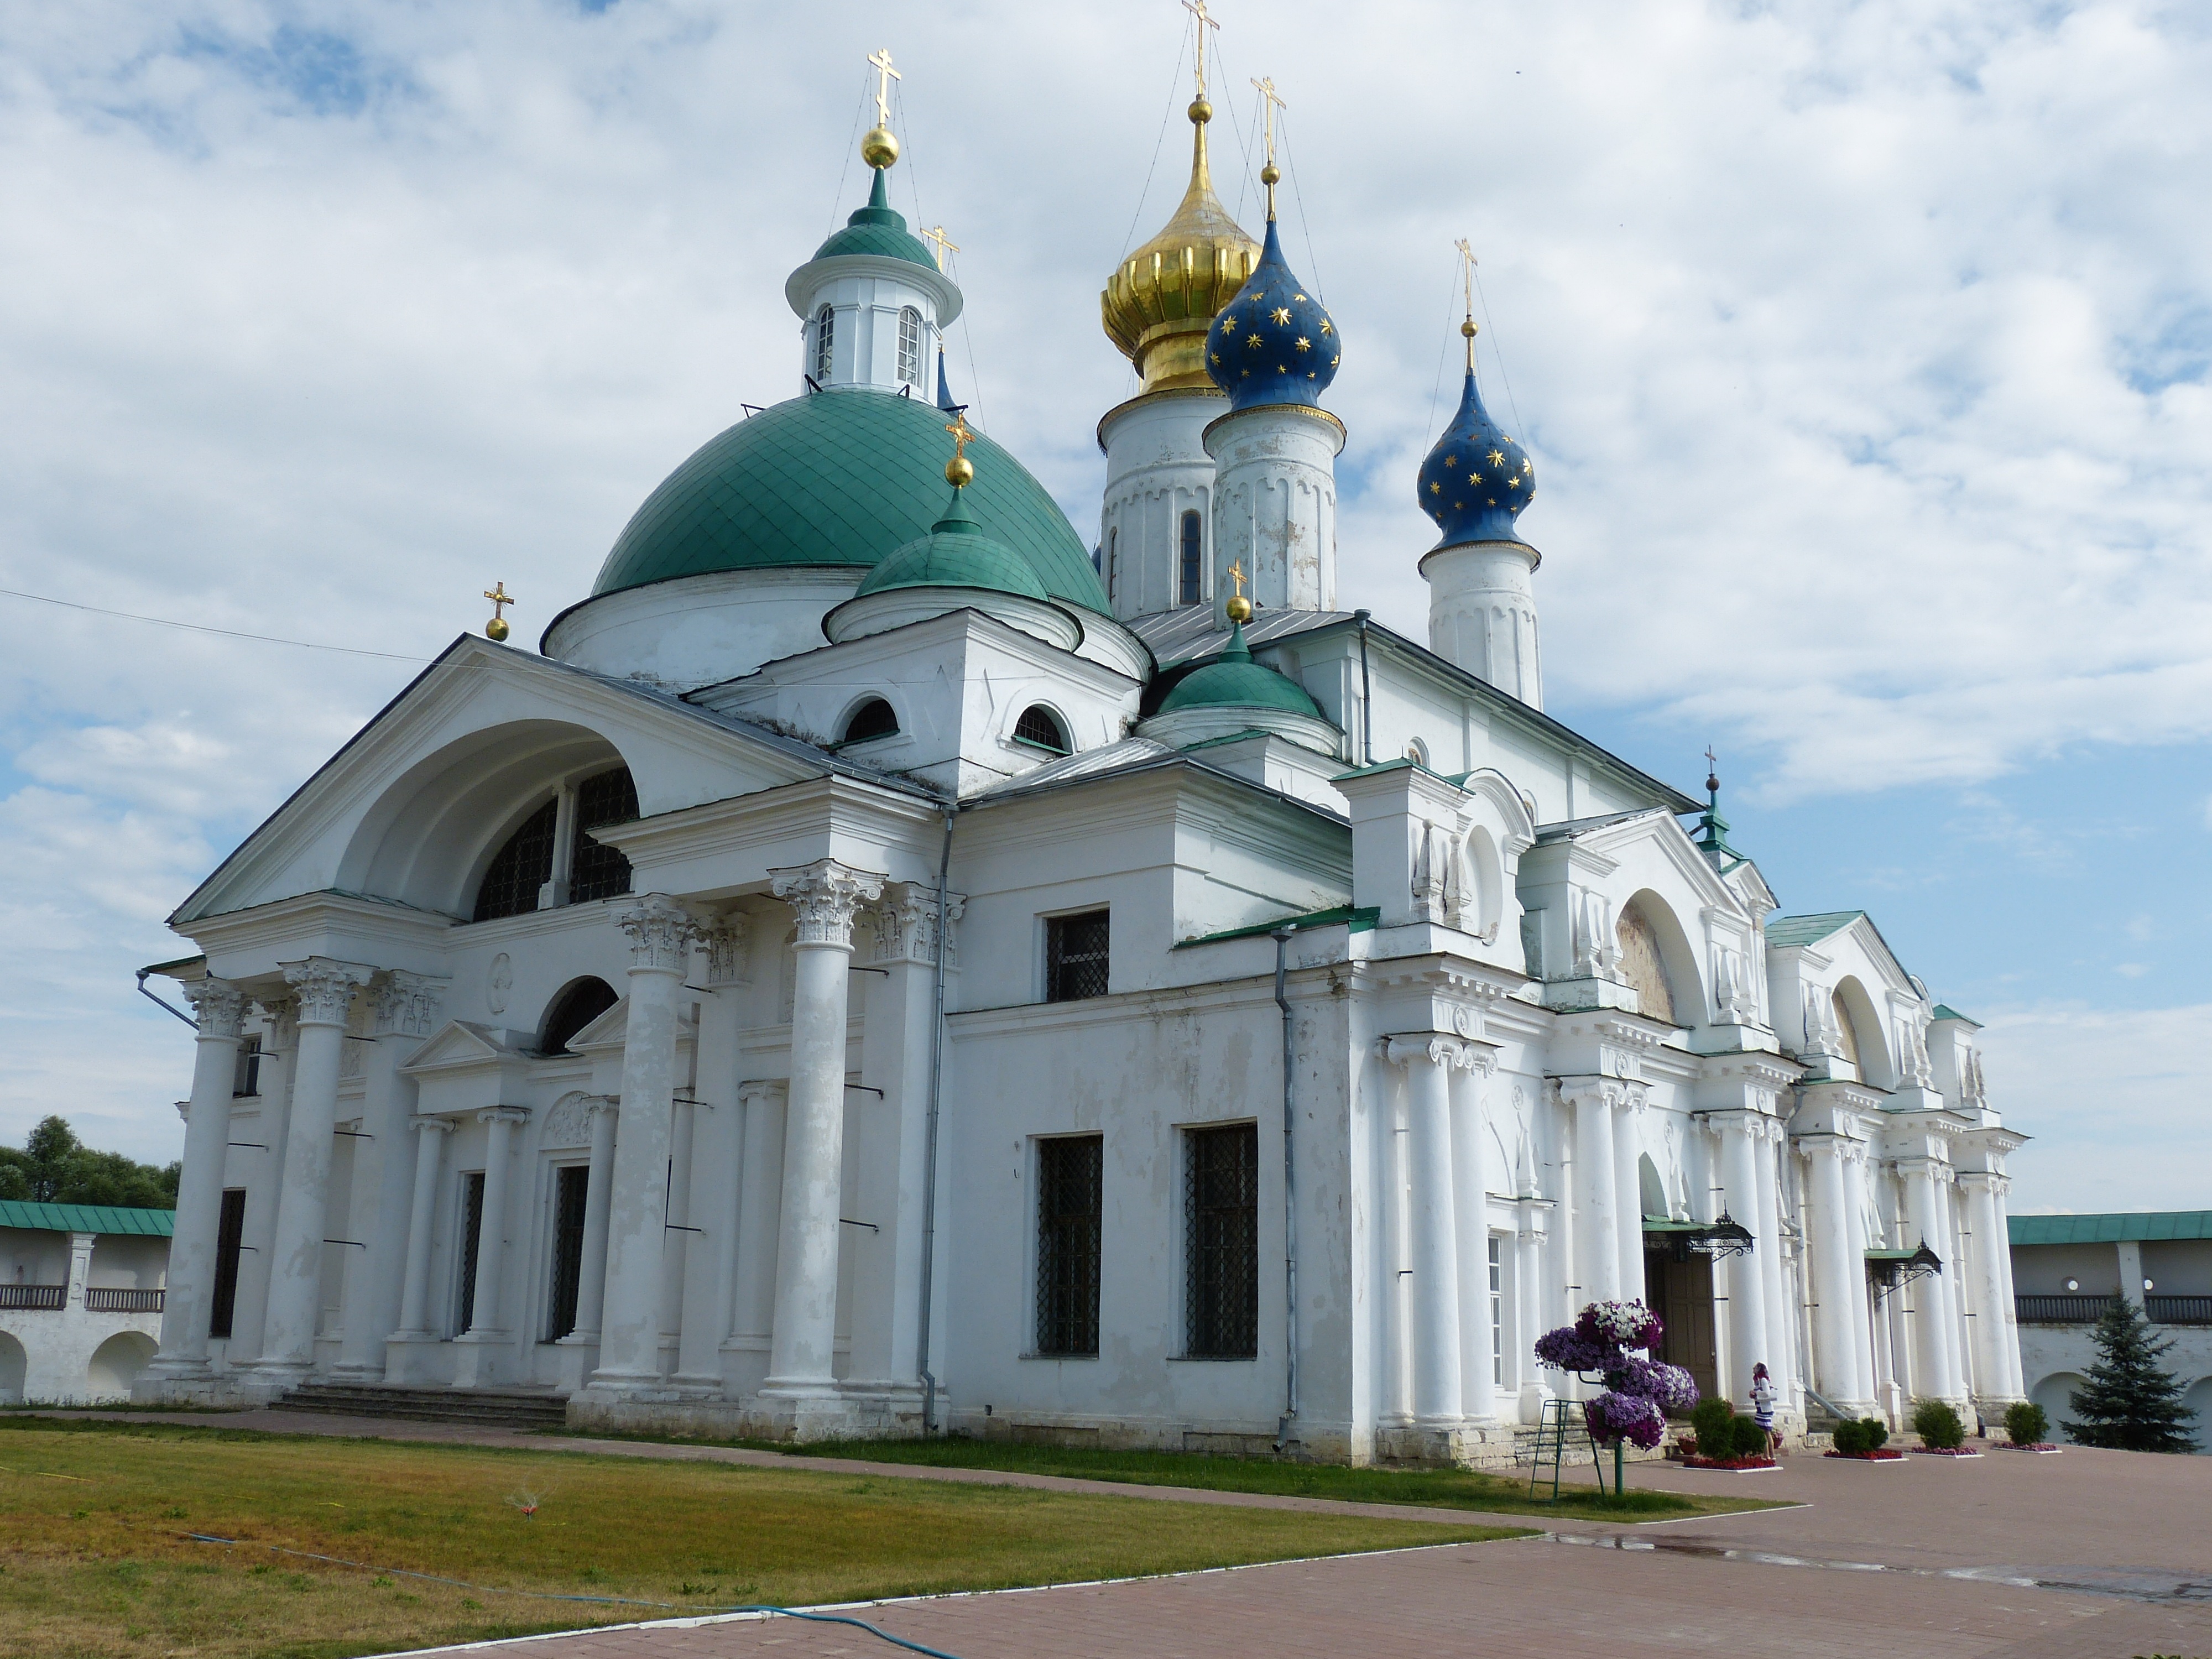
building, religion, landmark, facade, church, cathedral, chapel, place of worship, faith, monastery, synagogue, worship, orthodox, basilica, dome, russia, historically, rostov, russian orthodox church, historic site, golden ring, byzantine architecture, spanish missions in california